Gujō-Hachiman Station

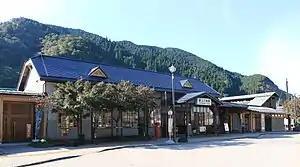
Gujō-Hachiman Station in July 2015

is a railway station in the city of Gujō, Gifu Prefecture, Japan, operated by the third sector railway operator Nagaragawa Railway.